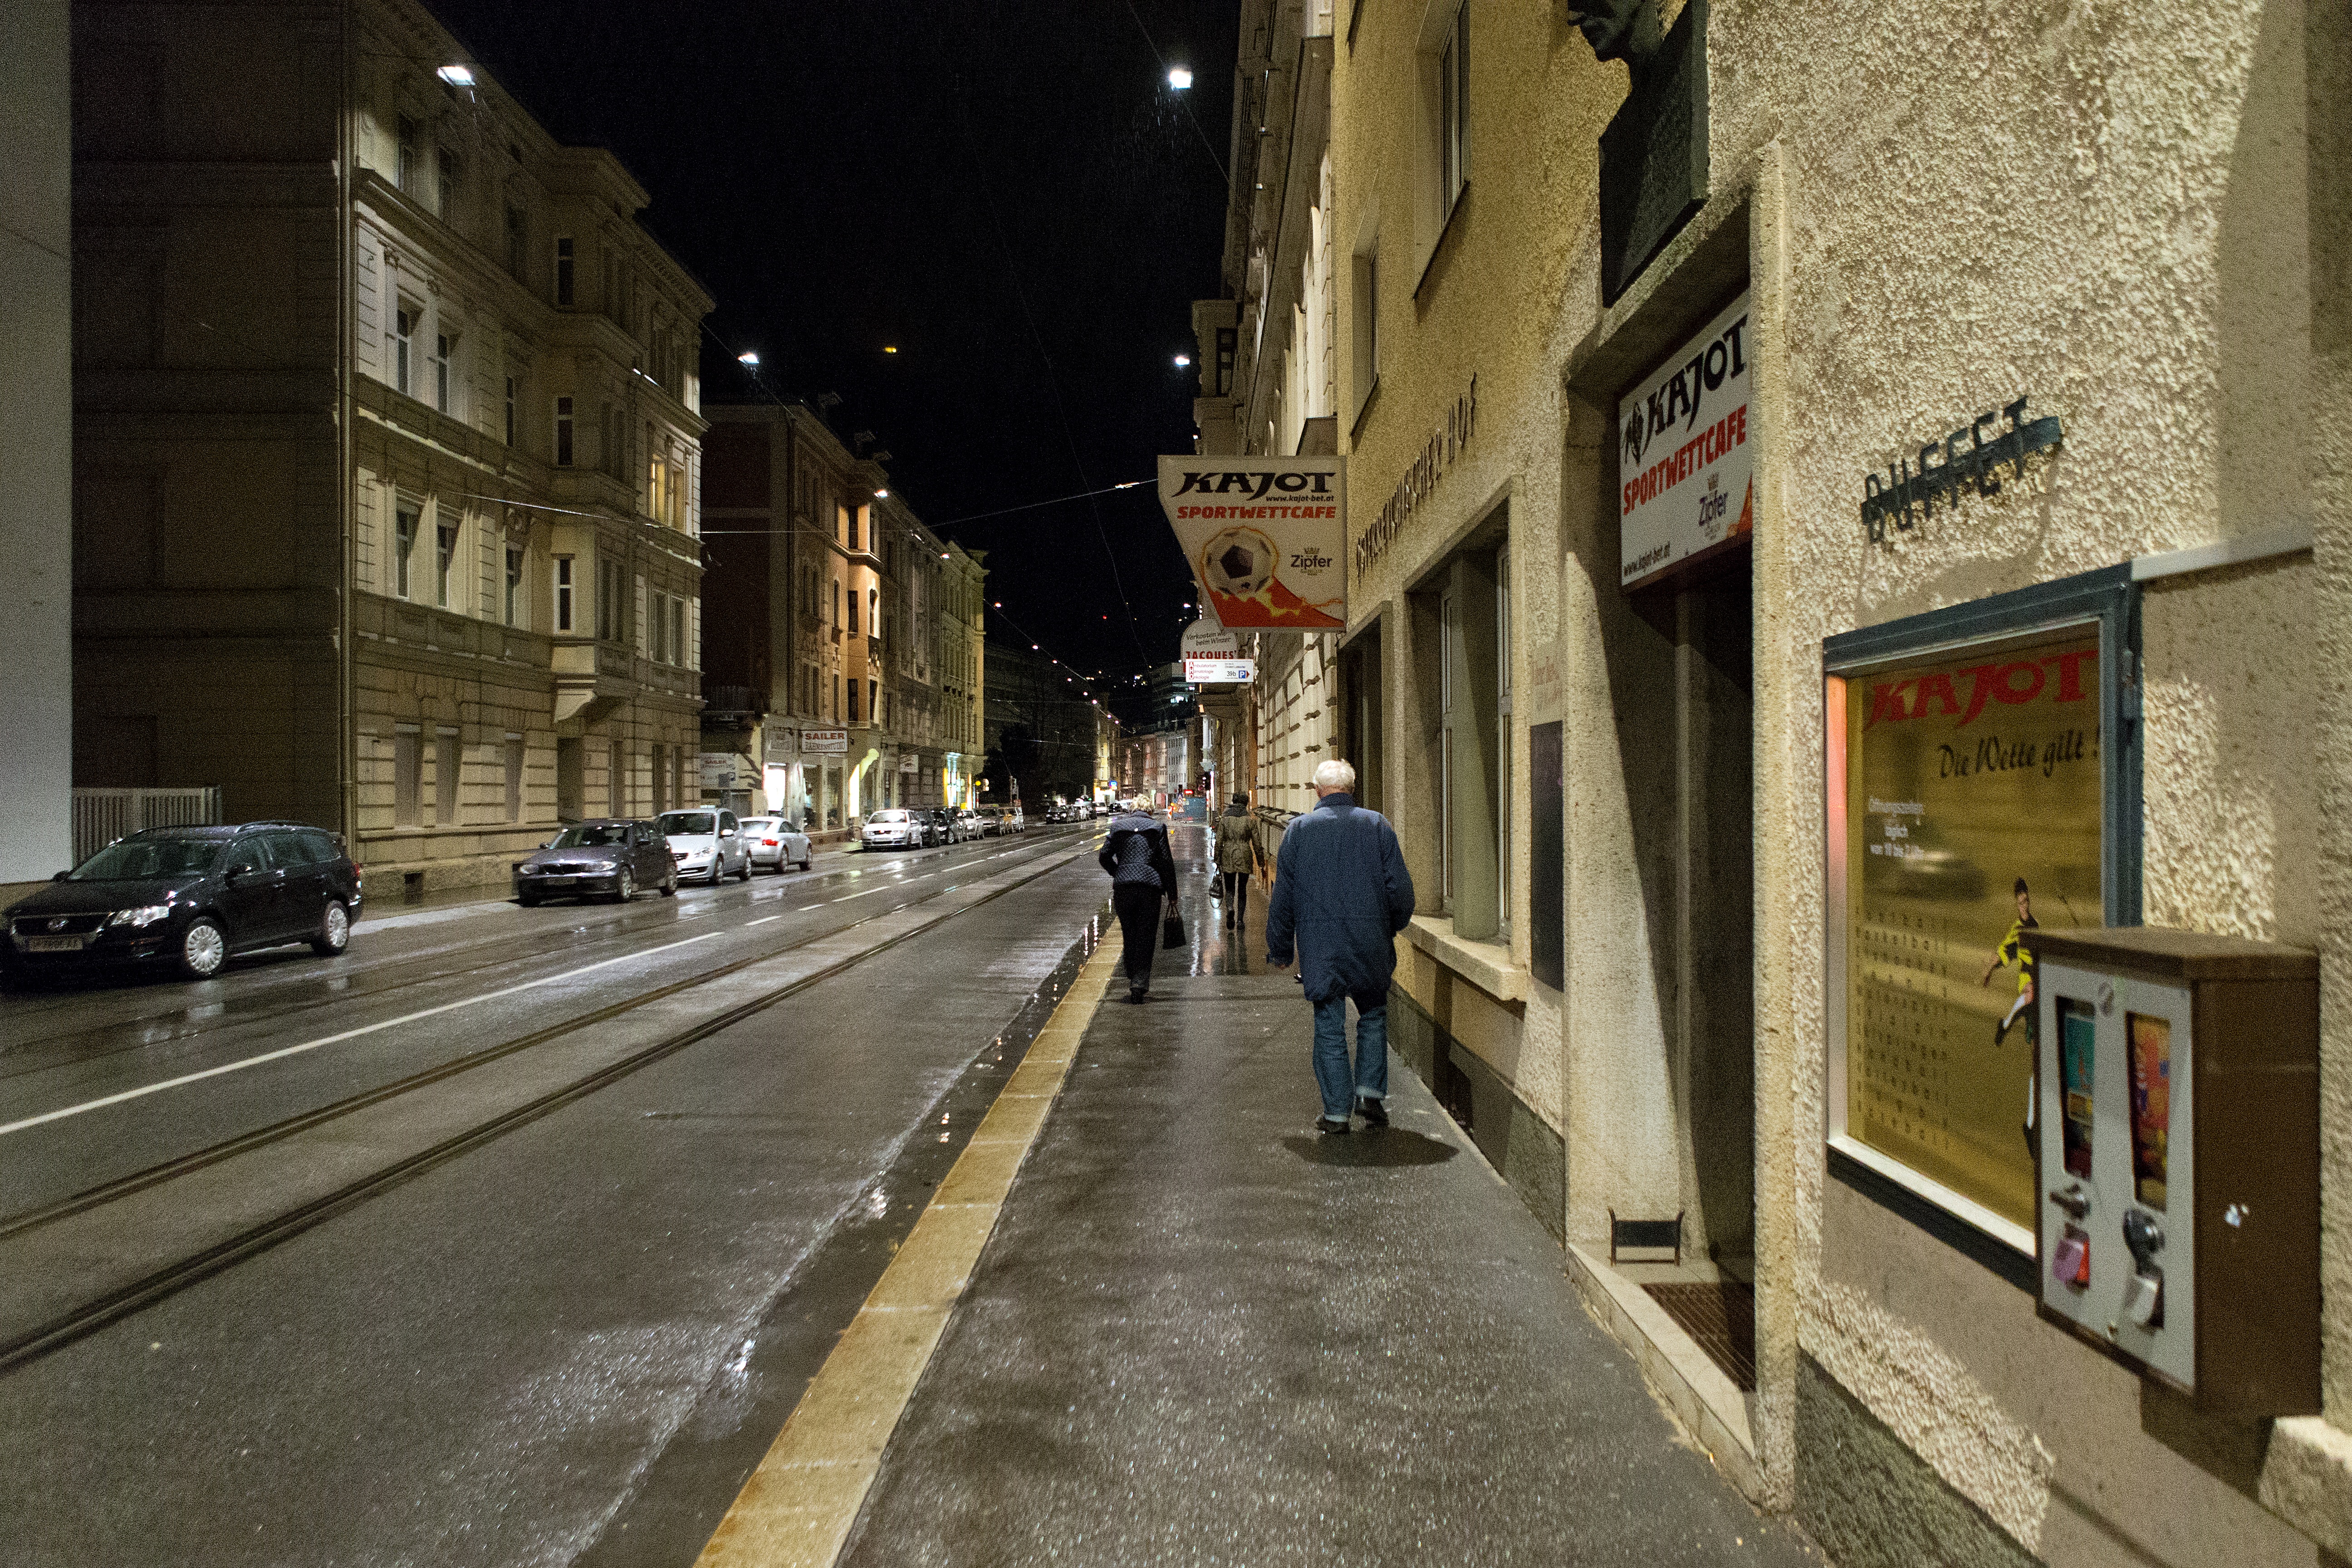
pedestrian, cold, road, street, night, town, wet, alley, city, downtown, transport, lane, lighting, public transport, parked cars, rainy, infrastructure, vending machine, footpath, innsbruck, neighbourhood, street lighting, urban area, human settlement, tramlines, wall signs